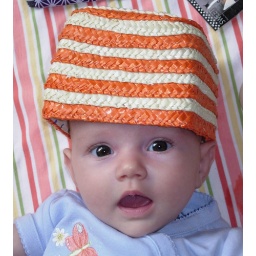
Leanor shows one of the other uses of a small plastic basket that we bought in Seattle.